Christ Carrying the Cross (Bosch, Ghent)

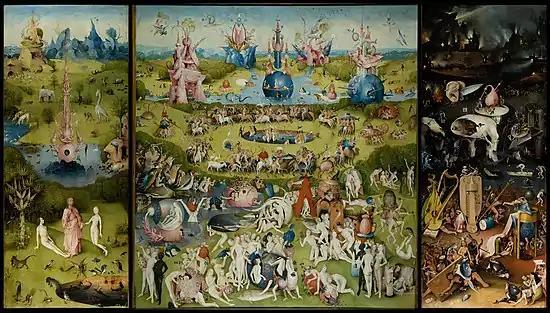
Hieronymus Bosch, "The Garden of Earthly Delights", oil on oak panels, 205.5 cm × 384.9 cm (81 in × 152 in), Museo del Prado, Madrid

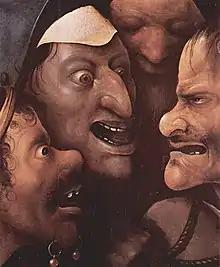
Detail of the painting

Another art historian that adds insight to this claim is Maximiliaan Martens. His main point being that art history is not an exact science and it still needs people to interpret its conclusions. In his own study of this painting through infrared reflectograms, he compared the underdrawings of "Christ Carrying the Cross" to other pieces attributed to Hieronymous Bosch, "Saint Jerome" and "Death and the Miser." He determined that the under drawings of the three paintings are different from one another. "Christ Carrying the Cross" has a linear under drawing, "Saint Jerome" has a free under drawing, and "Death and the Miser" has a crowded crosshatching under drawing. However, he stresses that there are instances where methods of under drawing have changed across pieces that have been confirmed to have the same artist. He cites works of Raphael and Pieter Bruegel I, stating that their under drawings evolve through the years.